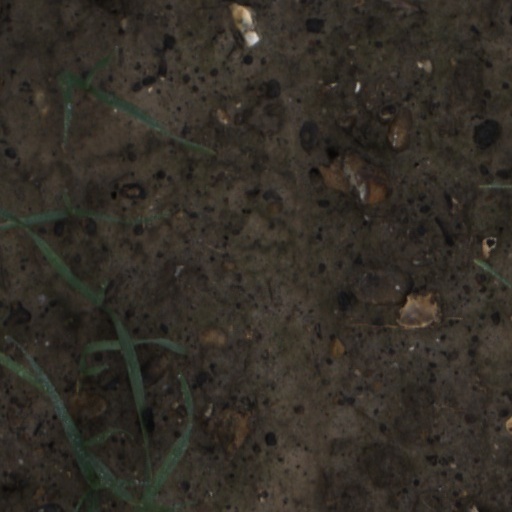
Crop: wheat